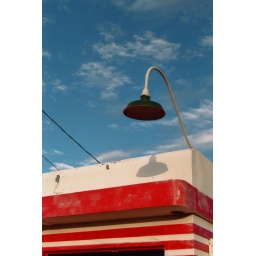
Another view of the old cafe. I love the bright red against the bright blue sky!